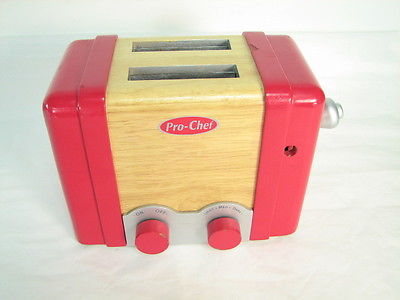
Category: toaster